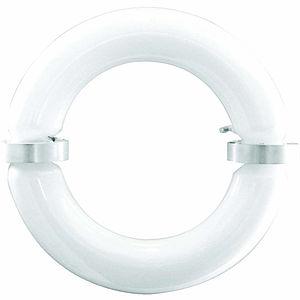
lampe à induction à basse fréquence en forme de Saturne.
Une lampe à induction est un type de lampe utilisant un rayonnement électromagnétique pour produire de la lumière.